Waziristan rebellion (1948–1954)

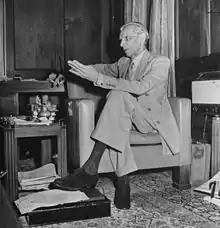
Muhammad Ali Jinnah (1st Governor general of Pakistan) wearing a suit

government of India decided to move troops through the Khaisora Valley. This would be achieved by marching a column from the garrison at Razmak to the east, to join up at the village of Bichhe Kashkai with a column from the Bannu Brigade, which would advance from the south from Mirali. By this stage of British rule in India there were strict rules governing such expeditions on the North West Frontier, and as the purpose of the expedition was only as a demonstration to the tribesmen of government resolve, the decision was made that no offensive action was to be taken unless troops were fired upon.